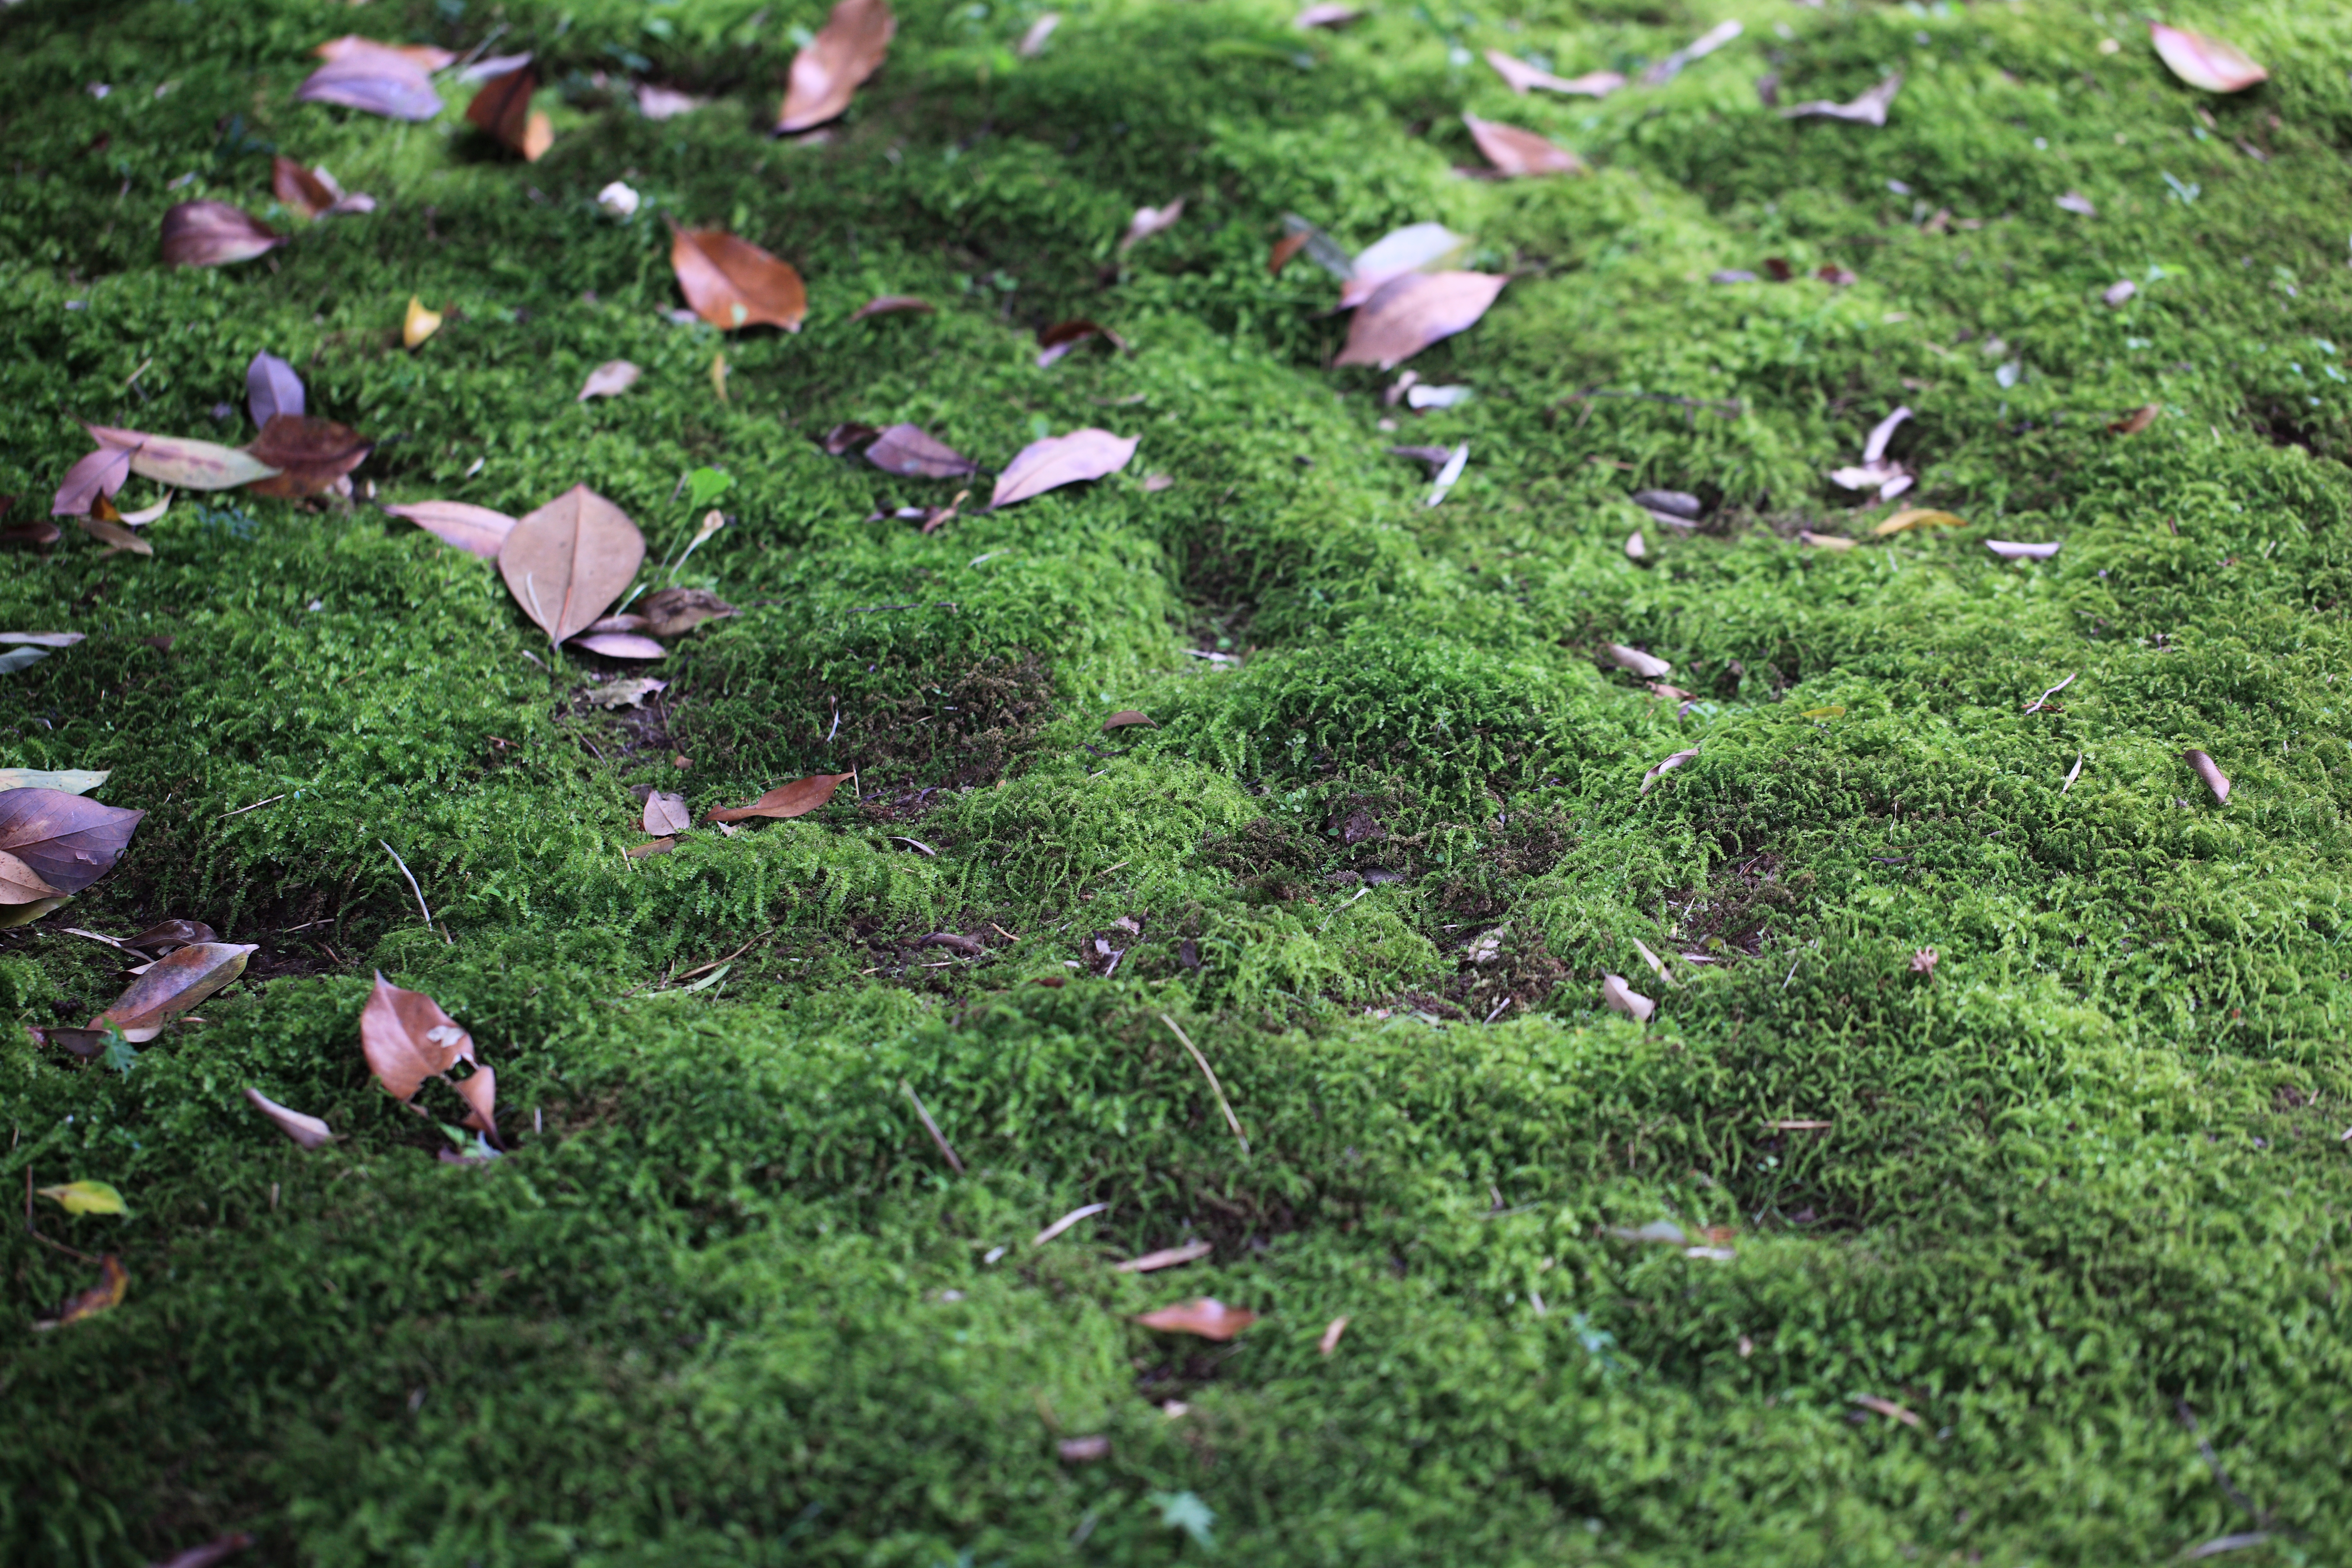
grass, plant, lawn, leaf, flower, moss, green, high, soil, botany, garden, flora, vegetation, shrub, 5d, hires, woodland, yard, markii, ecosystem, hi, res, resolution, chiba, noda, takanashi, kamihanawa, land plant, non vascular land plant